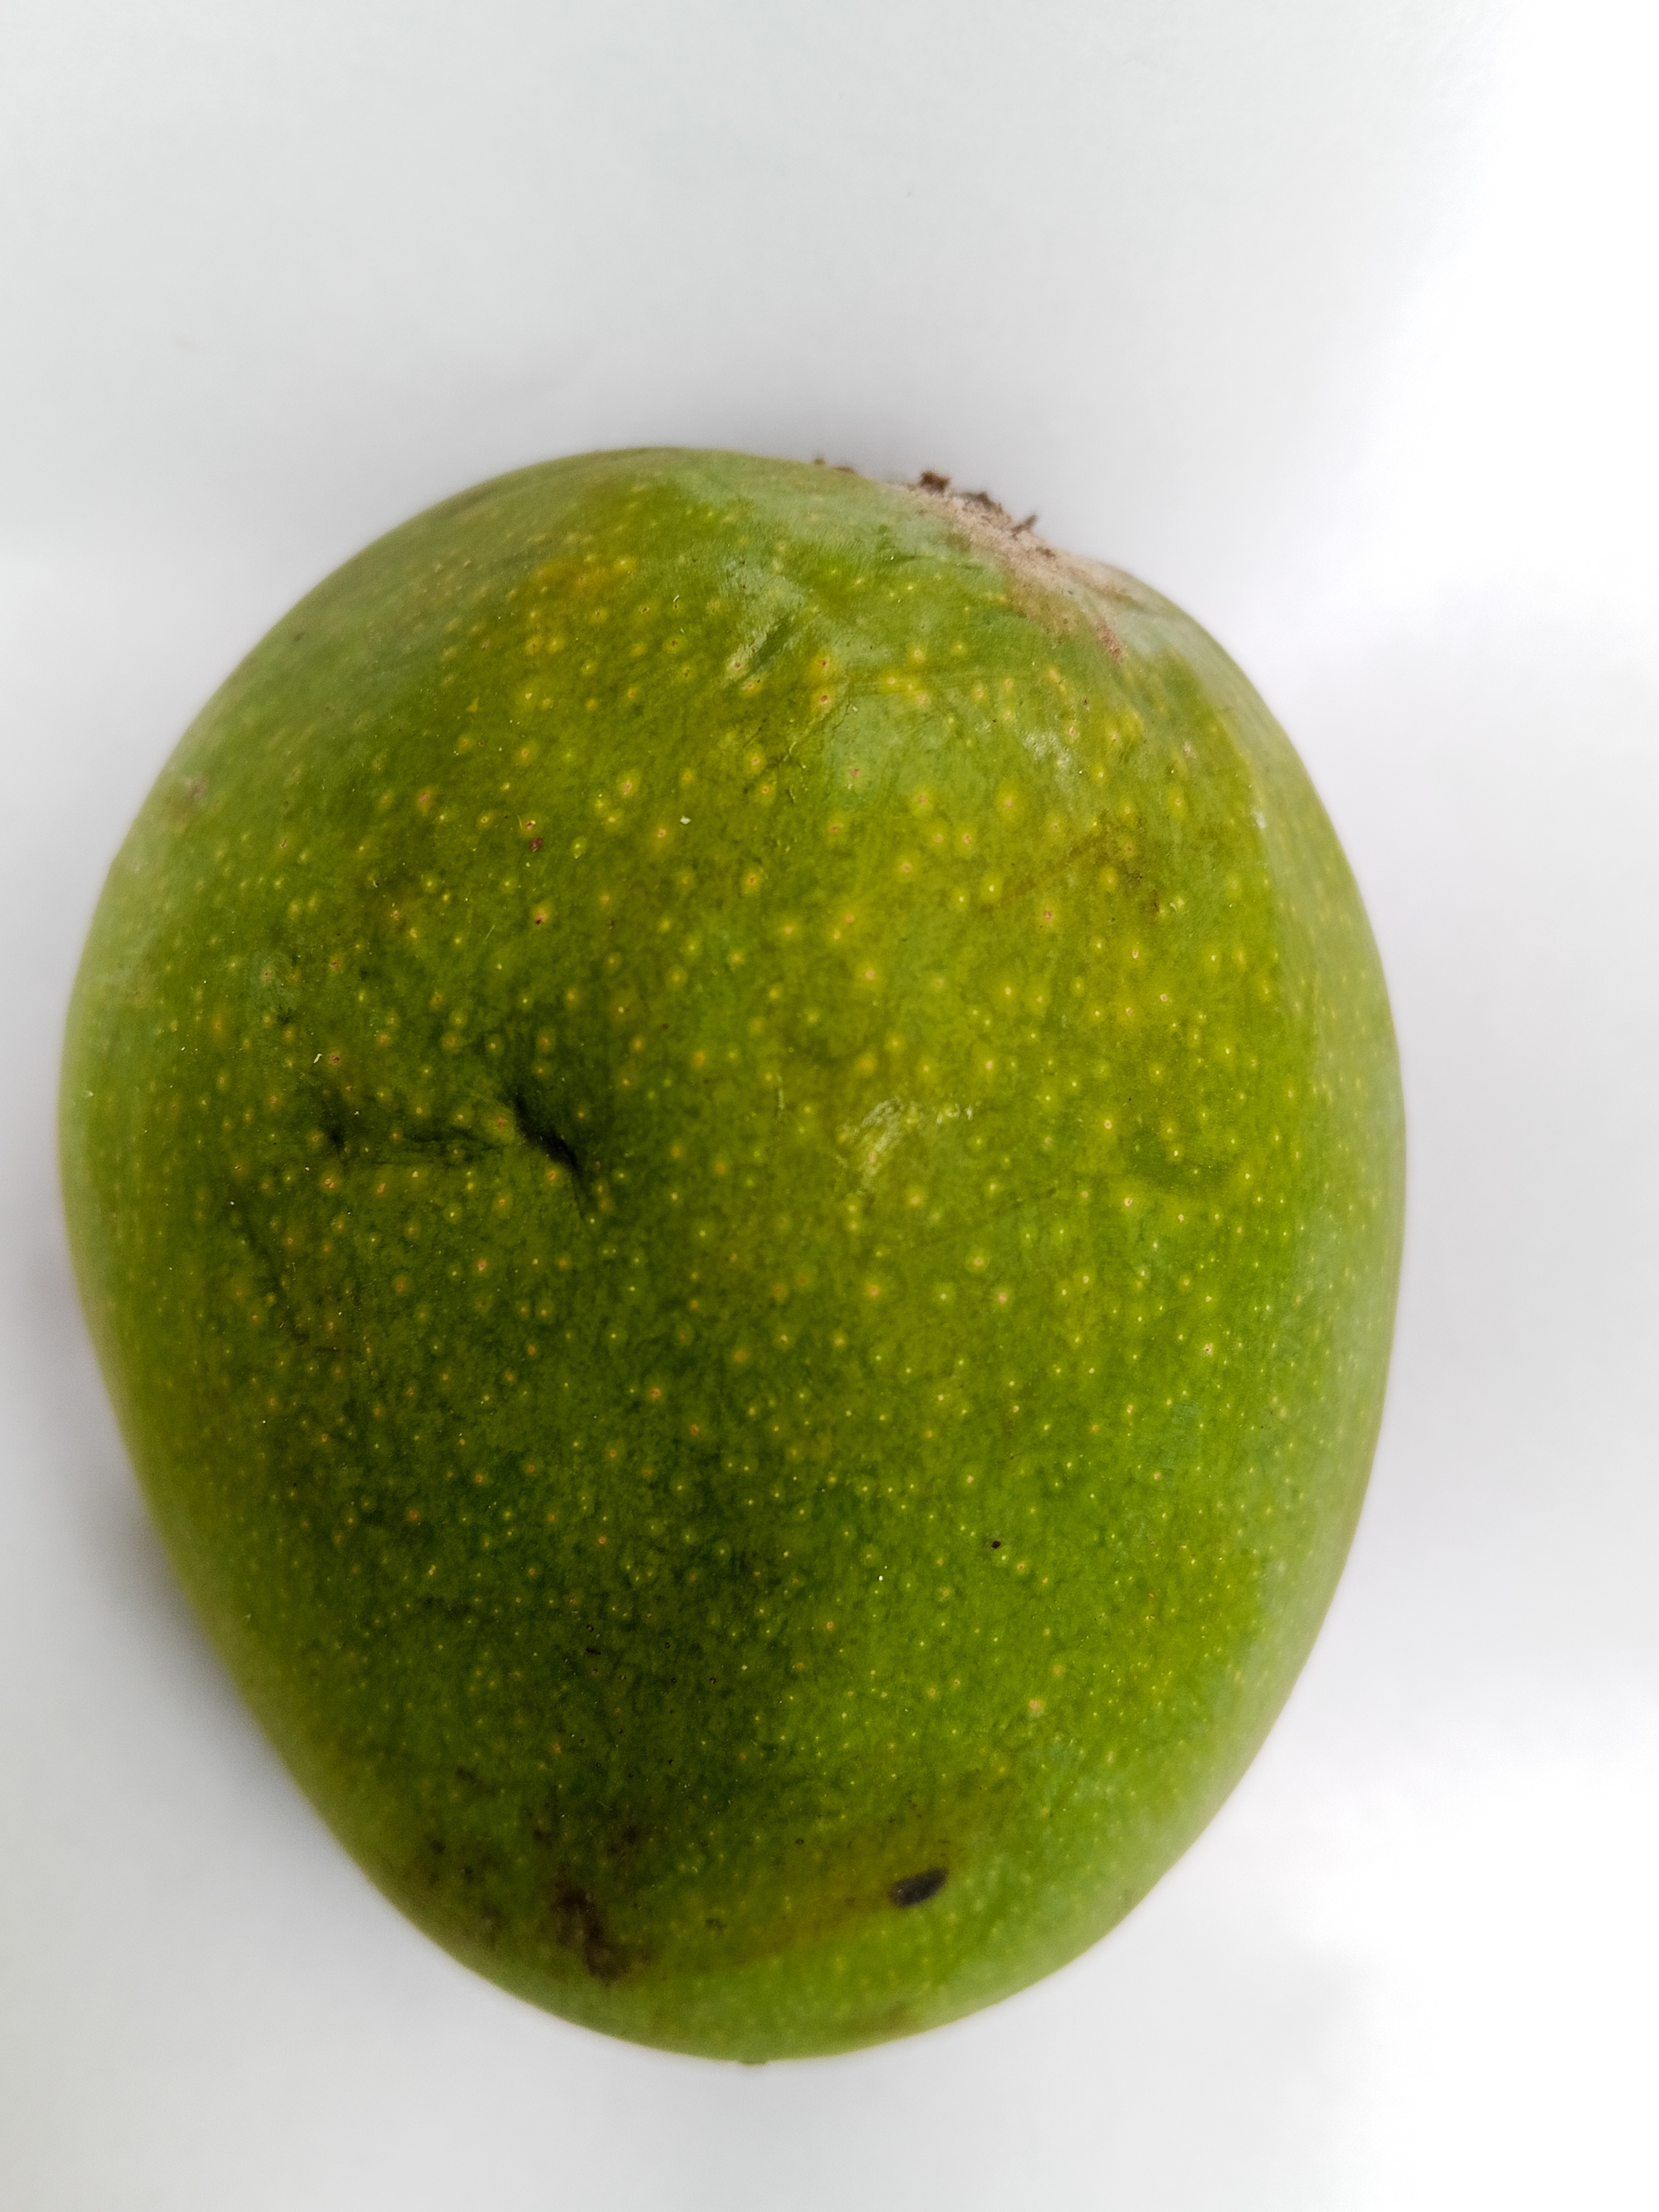
Mango variety: Himsagar